Bay, Laguna

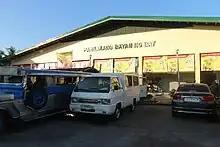
Bay Public Market

Saint Hannibal Monument which was installed at the Bay junction.